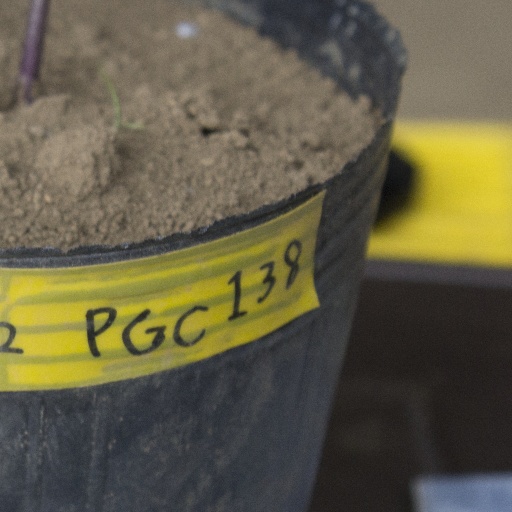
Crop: soybean